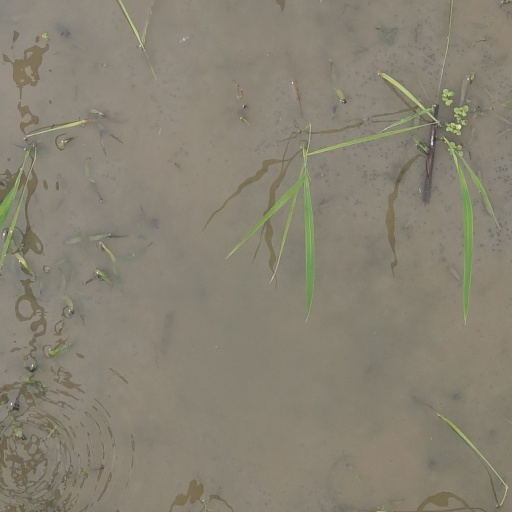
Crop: rice